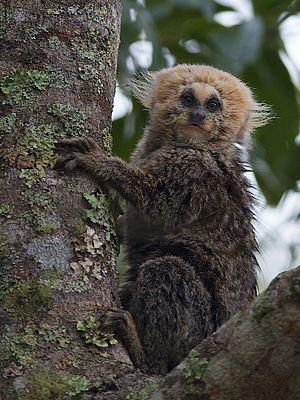
Les Ouistitis ou Callitriches sont un genre de singes du Nouveau Monde de la famille des Callitrichidae. Le long de la côte est du Brésil et au sud de l’Amazone, les ouistitis se sont diversifiés en une vingtaine d'espèces pesant entre 120 et 400 g et leur pelage peut être blanc, sombre ou bien encore agouti. Il est probable que d’autres espèces de ouistitis existent dans les régions mal connues qui s’étendent, d’ouest en est, du Rio Madeira au Rio Xingu.